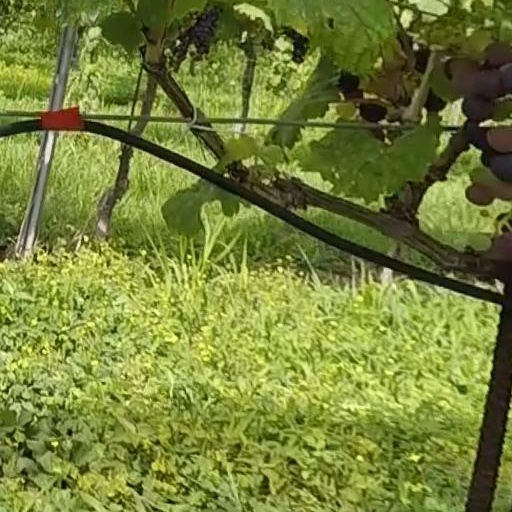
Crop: grape